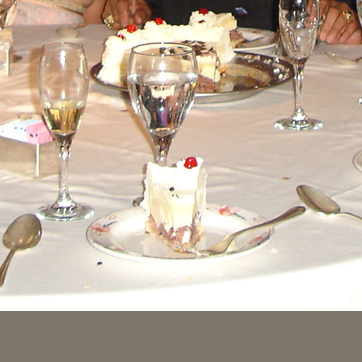
Material: food